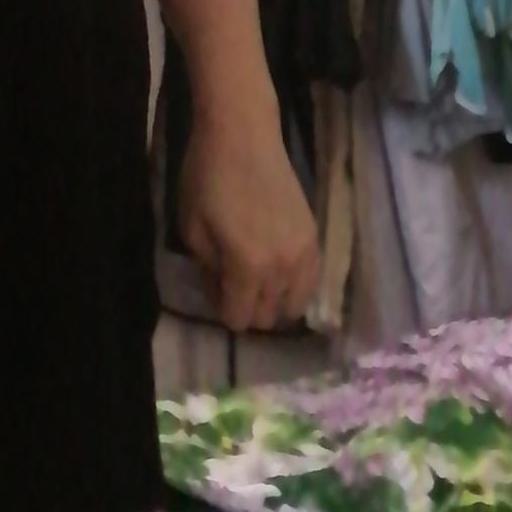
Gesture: no_gesture